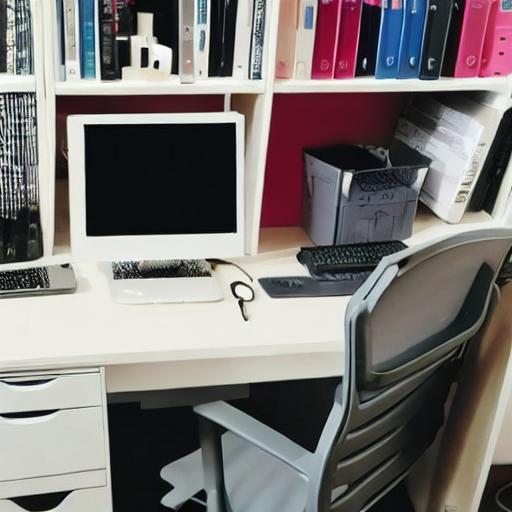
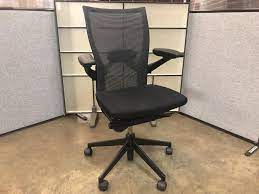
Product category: items_chair
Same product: no